Parkside East Historic District

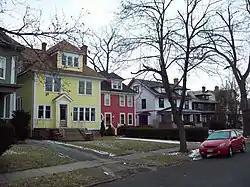
Streetscape in Parkside East Historic District, December 2009

Parkside East Historic District is a national historic district located at Buffalo in Erie County, New York. The district is architecturally and historically significant for its association with the 1876 Parks and Parkways Plan for the city of Buffalo developed by Frederick Law Olmsted. It consists of 1,769 contributing structures (1,109 principal buildings, 659 outbuildings) developed from 1876 to 1936, as a middle class residential neighborhood. The district largely contains single-family dwellings, built in a variety of popular architectural styles, and located along the irregular and curvilinear street pattern developed by Olmsted. The district is located to the east of Buffalo's Delaware Park and includes the Walter V. Davidson House and the separately listed Darwin D. Martin House, both designed by Frank Lloyd Wright.